VS-50 mine

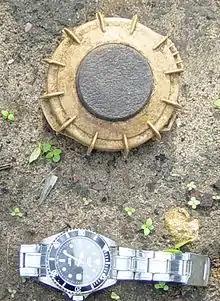
VS-50 mine

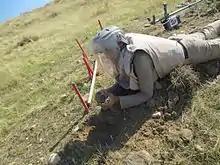
A deminer from non-governmental organisation MAG (Mines Advisory Group) disarms a VS-50 landmine in Dohuk governorate, West Region of Iraq

The VS-50 is a circular plastic-cased anti-personnel blast mine that entered production in 1985. It was formerly made by the now-defunct Valsella Meccanotecnica SpA, an Italian high-tech defence company specialized in area denial systems. The company also made the Valmara 69, and was one of the first to implement plastic construction for landmines. The VS-50's design is similar to that of the TS-50 and VS-MK2 mines. It is blast resistant and can be used in a minimum metal configuration. Though unlikely to kill, its explosive charge is quite sufficient to destroy the victim's foot, being capable of penetrating 5 mm of mild steel leaving an 80 mm-diameter hole.